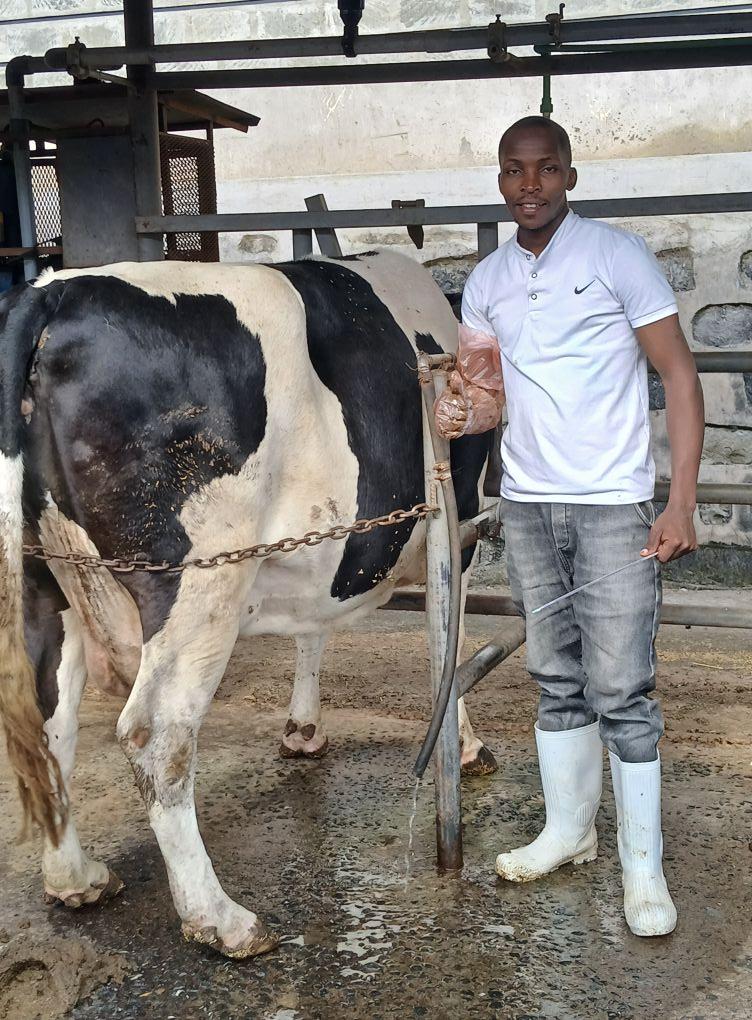
Mkulima wa ng'ombe amevalia buti nyeupe na shati jeupe akisimama karibu na ng'ombe mweusi na mweupe kwenye shamba. Anaonekana yuko tayari kwa kazi ya kufuga, akionyesha umuhimu wa ufugaji wa kisasa.